Answer in natural language. Which point is closer to the camera taking this photo, point A  or point B? Choose between the following options: A or B
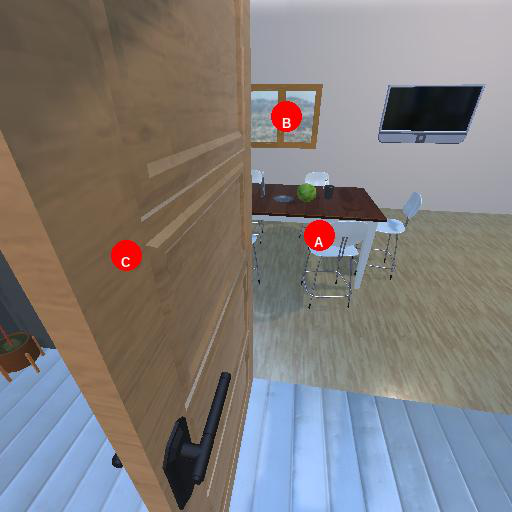
<answer>A</answer>